Redbank-Bundamba Loop Line and The Swanbank Extension

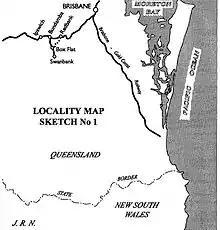
Map of Redbank-Bundamba Loop Line and The Swanbank Extension

The Redbank-Bundamba Loop Line was a branch line off the Main Line railway near Brisbane, Queensland, Australia. It was built to convey coal from the Bundamba and Redbank areas of the Ipswich coalfields. The Redbank-Bundamba Loop Line ran generally south-west from Redbank station to a point near Bundamba Creek called Box Flat Junction and from that point generally north along Bundamba Creek to Bundamba station.